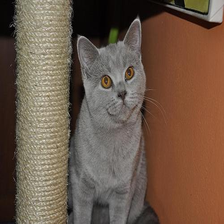
Species: cat
Breed: British Shorthair